Northeast Corridor

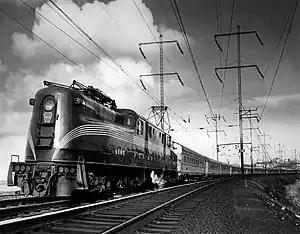
Pennsylvania Railroad's "Congressional" west of the North River Tunnels on its way to Washington, D.C.

In December 1967, the UAC TurboTrain set a speed record for a production train: between New Brunswick and Trenton, New Jersey.